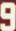
Number: 9